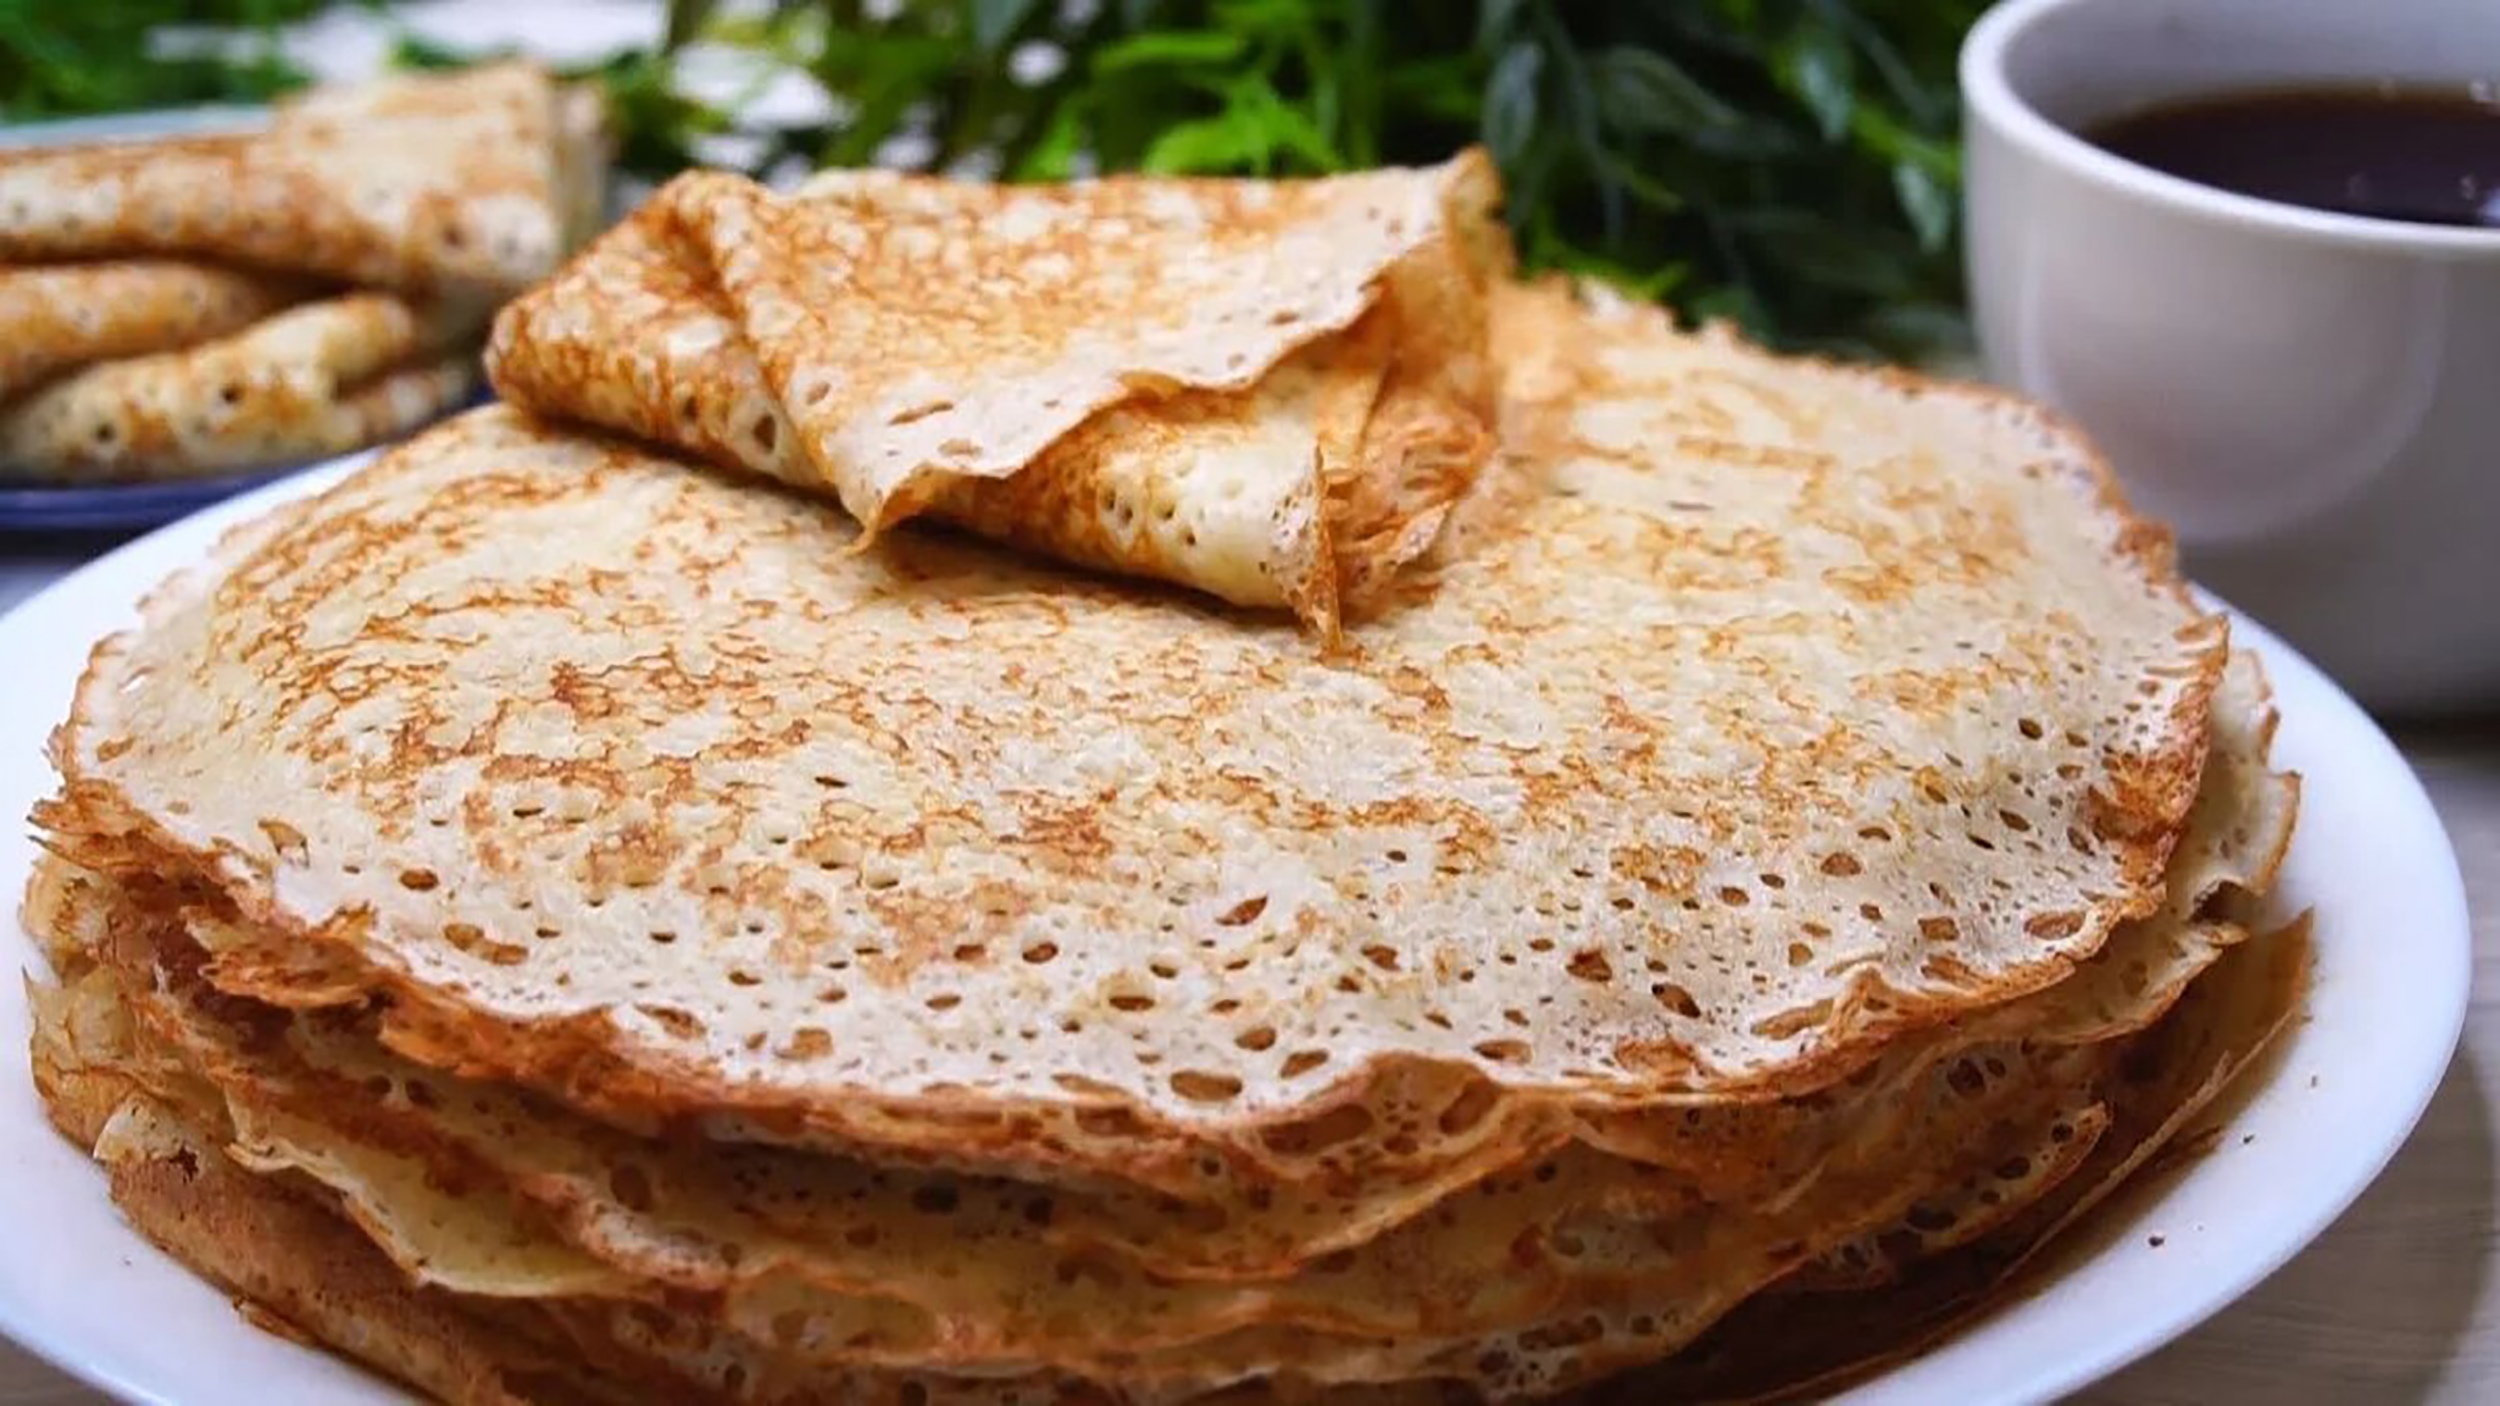
pancakes, dish, food, cuisine, ingredient, pannekoek, crepe, pancake, baked goods, breakfast, dessert, produce, roti canai, roti prata, Malawach, Mofletta, recipe, finger food, comfort food